Pella, Jordan

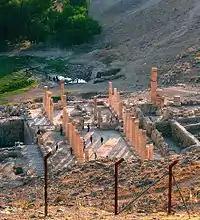
Children playing football in the ancient ruins of Pella in September 2004.

In the late Roman and Byzantine periods, the town extended over the ancient tell (archaeological mound), across the broad central valley of the town today known as the "Wadi al-Jirm" (see photograph), and over the slopes and summit of the southern hill known as "Tell al-Husn". By the Byzantine era, Pella had reached its maximum size and, probably, prosperity. Being part of the province of "Palaestina Secunda" ("second Palestine"), it certainly had a bishop by the year AD 451. At least three triapsidal churches have been identified within the city: the West Church at the western foot of the tell; the Civic Complex church in the "Wadi al-Jirm" at the southeast foot of the tell and which, due to its size and location, was probably the cathedral; and the elevated East Church on the higher slopes of the "Jebel Abu el-Khas". A Bishop's palace from ca. 550 CE was also discovered. On the tell, the entire summit was leveled off and a new gridded urban zone constructed during the time of the Byzantine emperor Justinian I. The access streets were lined with newly built shops and large buildings, serving both commercial and residential functions. This concern with urban development matched similar activities in other Decapolis towns, such as Gadara (Umm Qays) and Gerasa (Jerash/Jarash), and reflects the role of regional centres in serving local populations during late antiquity.